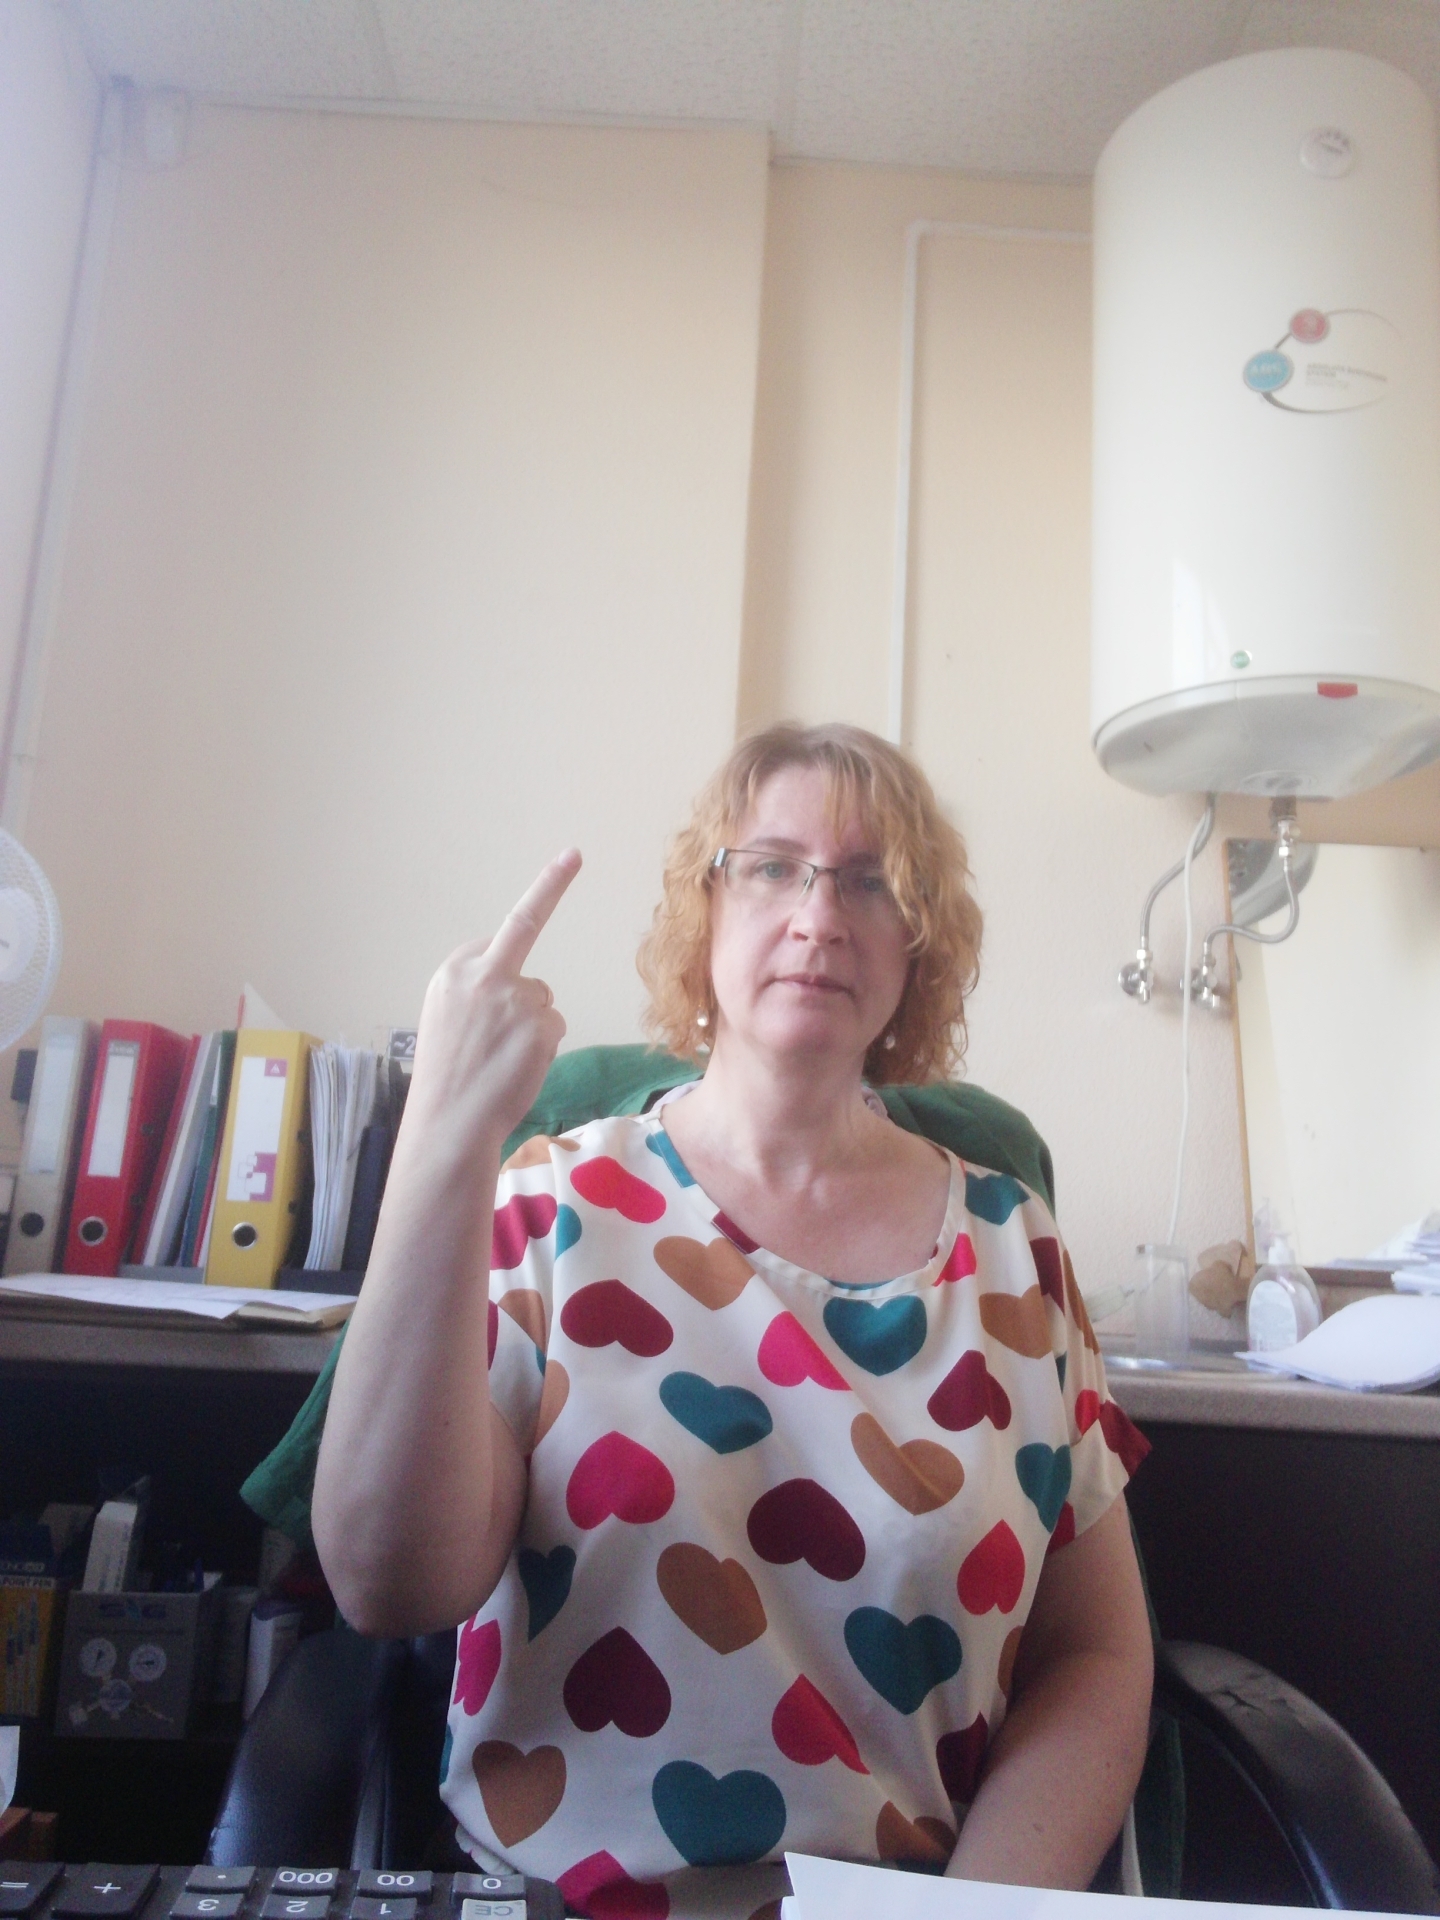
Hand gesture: middle_finger